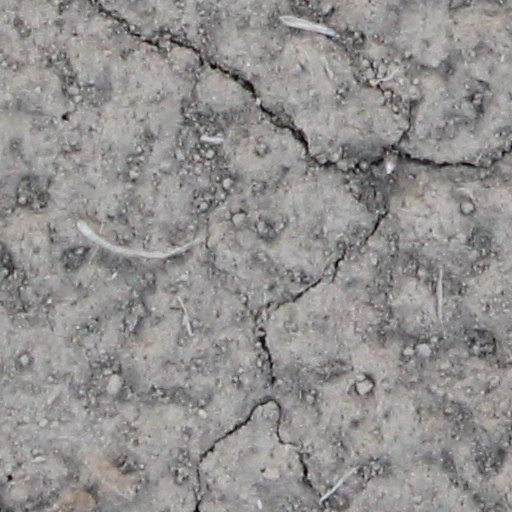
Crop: wheat